Oriental rug

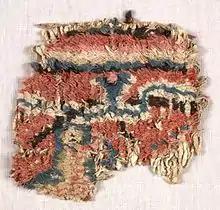
Carpet fragment, Loulan, Xinjiang province, China, dated to 3rd-4th century AD. British Museum, London

The explorer Mark Aurel Stein found flat-woven kilims dating to at least the fourth or fifth century AD in Turpan, East Turkestan, China, an area which still produces carpets today. Rug fragments were also found in the Lop Nur area, and are woven in symmetrical knots, with 5-7 interwoven wefts after each row of knots, with a striped design, and various colours. They are now in the Victoria and Albert Museum, London.